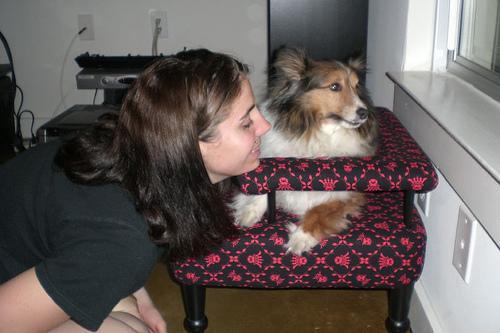
Shetland_sheepdog